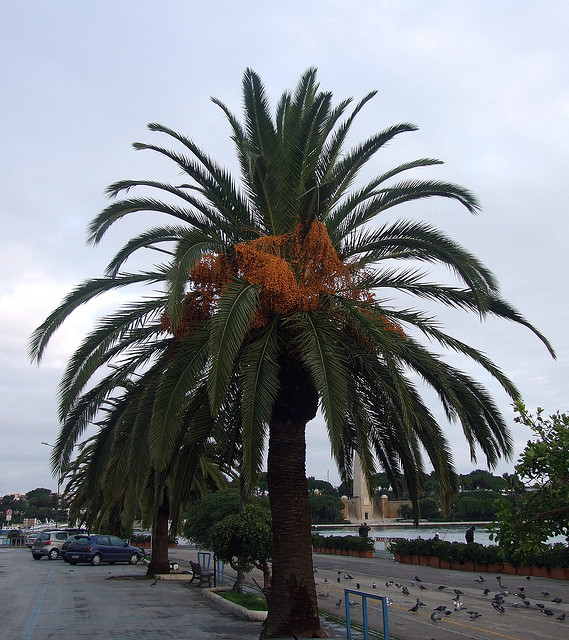
user: Given an image and a question. Answer the question in a short answer. Question: What type of palm tree is picured here t? Short Answer:
assistant: coconut